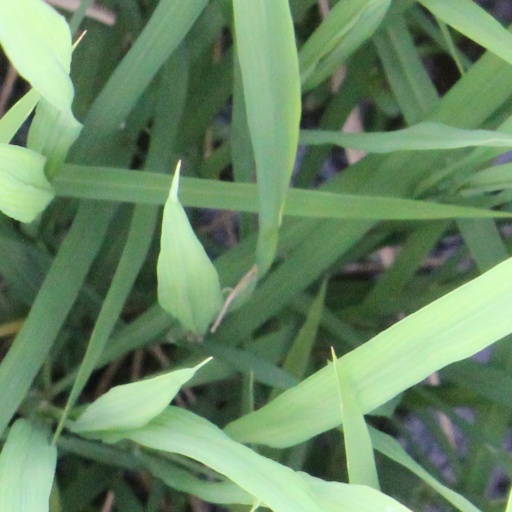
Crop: rice